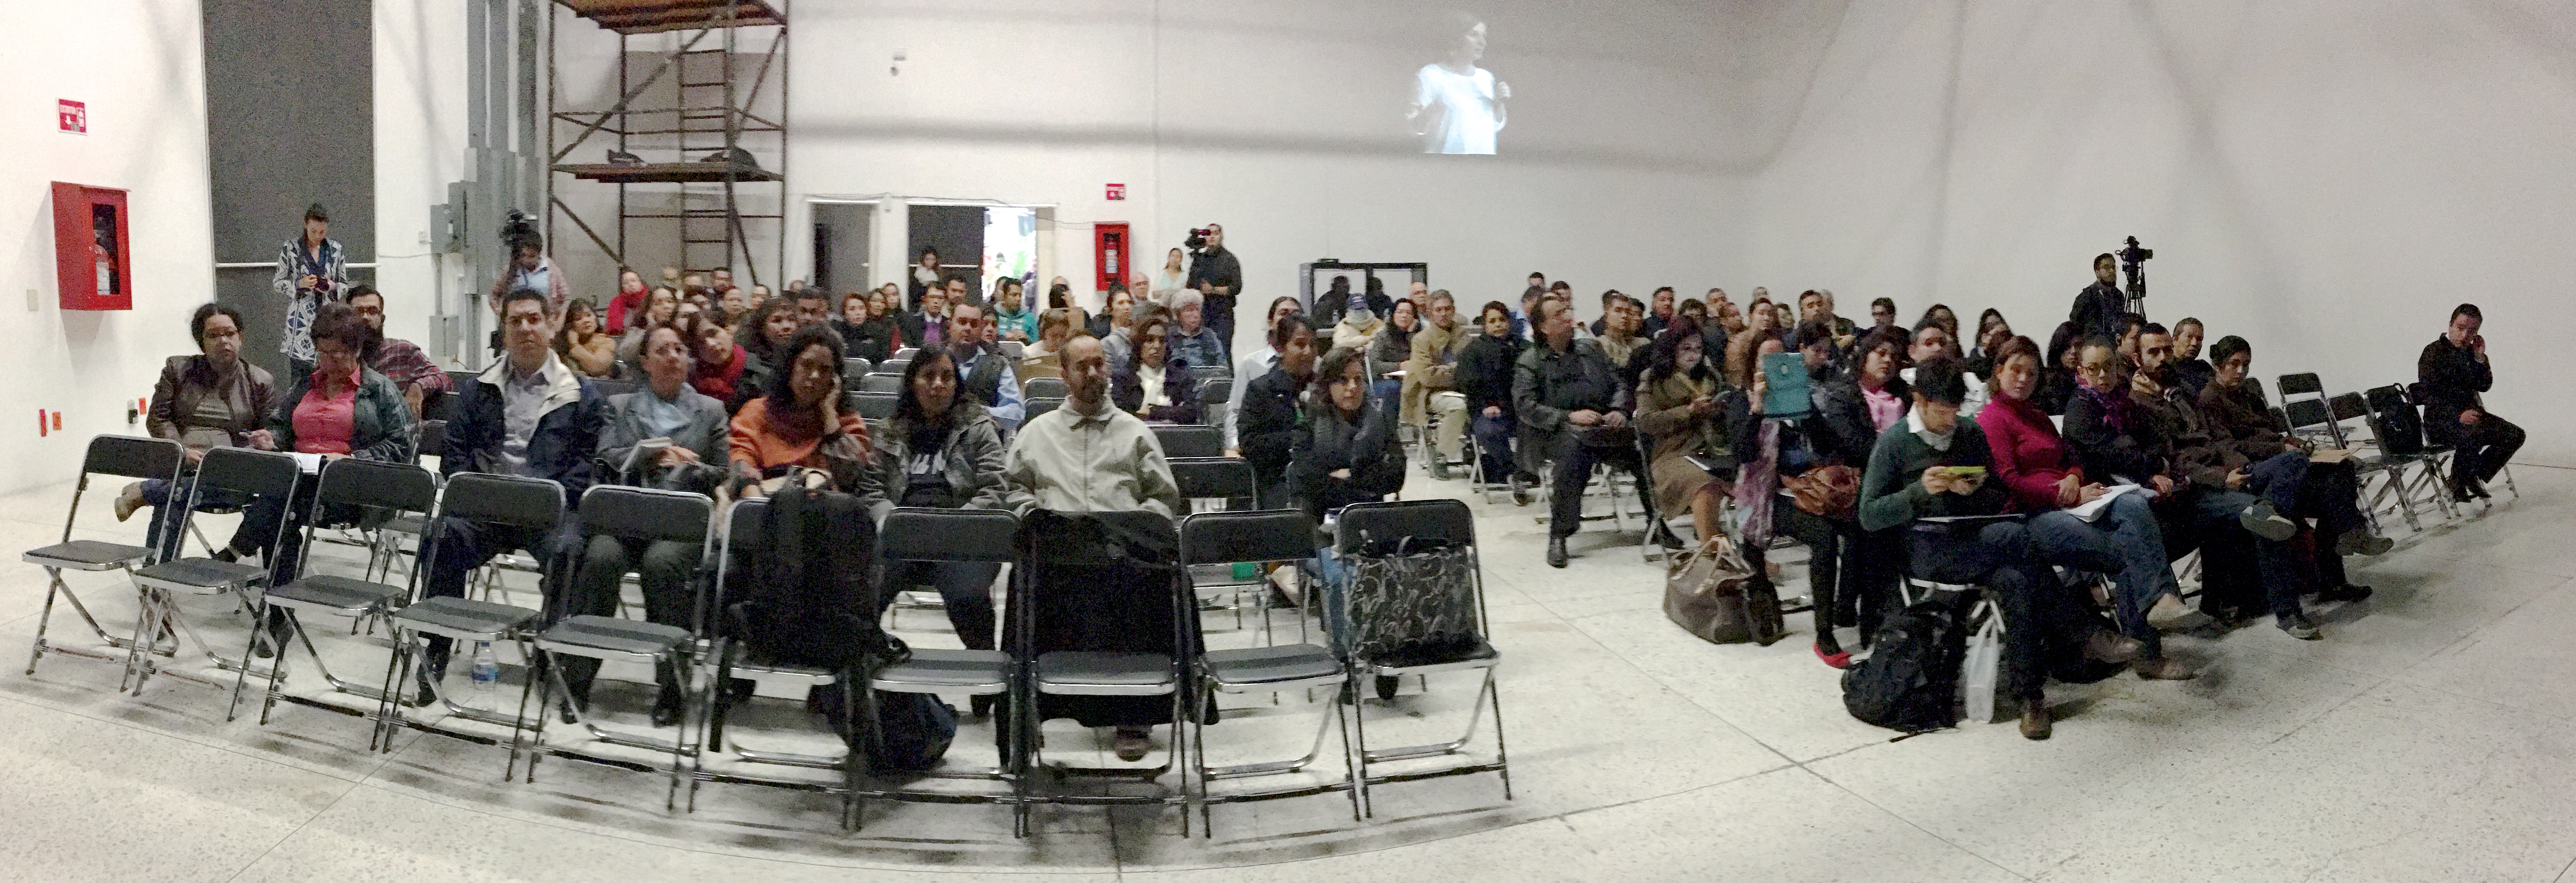
audience, orchestra